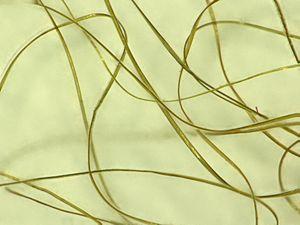
Le byssus est un ensemble de fibres sécrétées par certains mollusques bivalves et qui leur permet d'adhérer au substrat. Ces fibres sont produites par une glande dite glande byssogène.